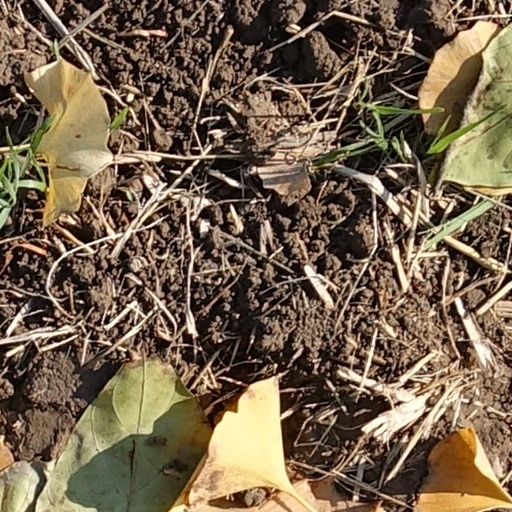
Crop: wheat